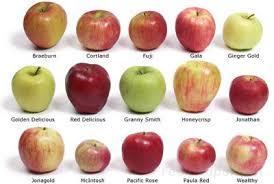
Label: apples